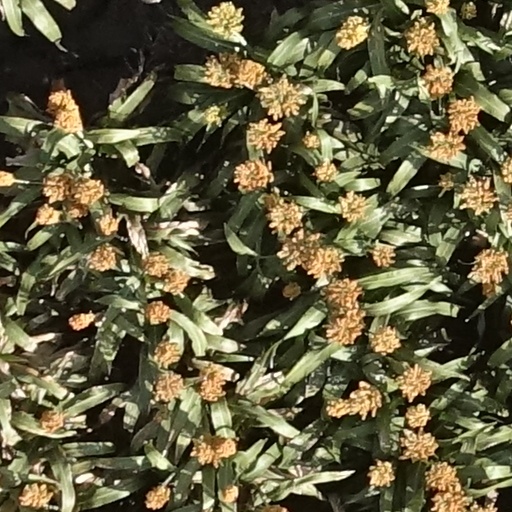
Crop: sorghum